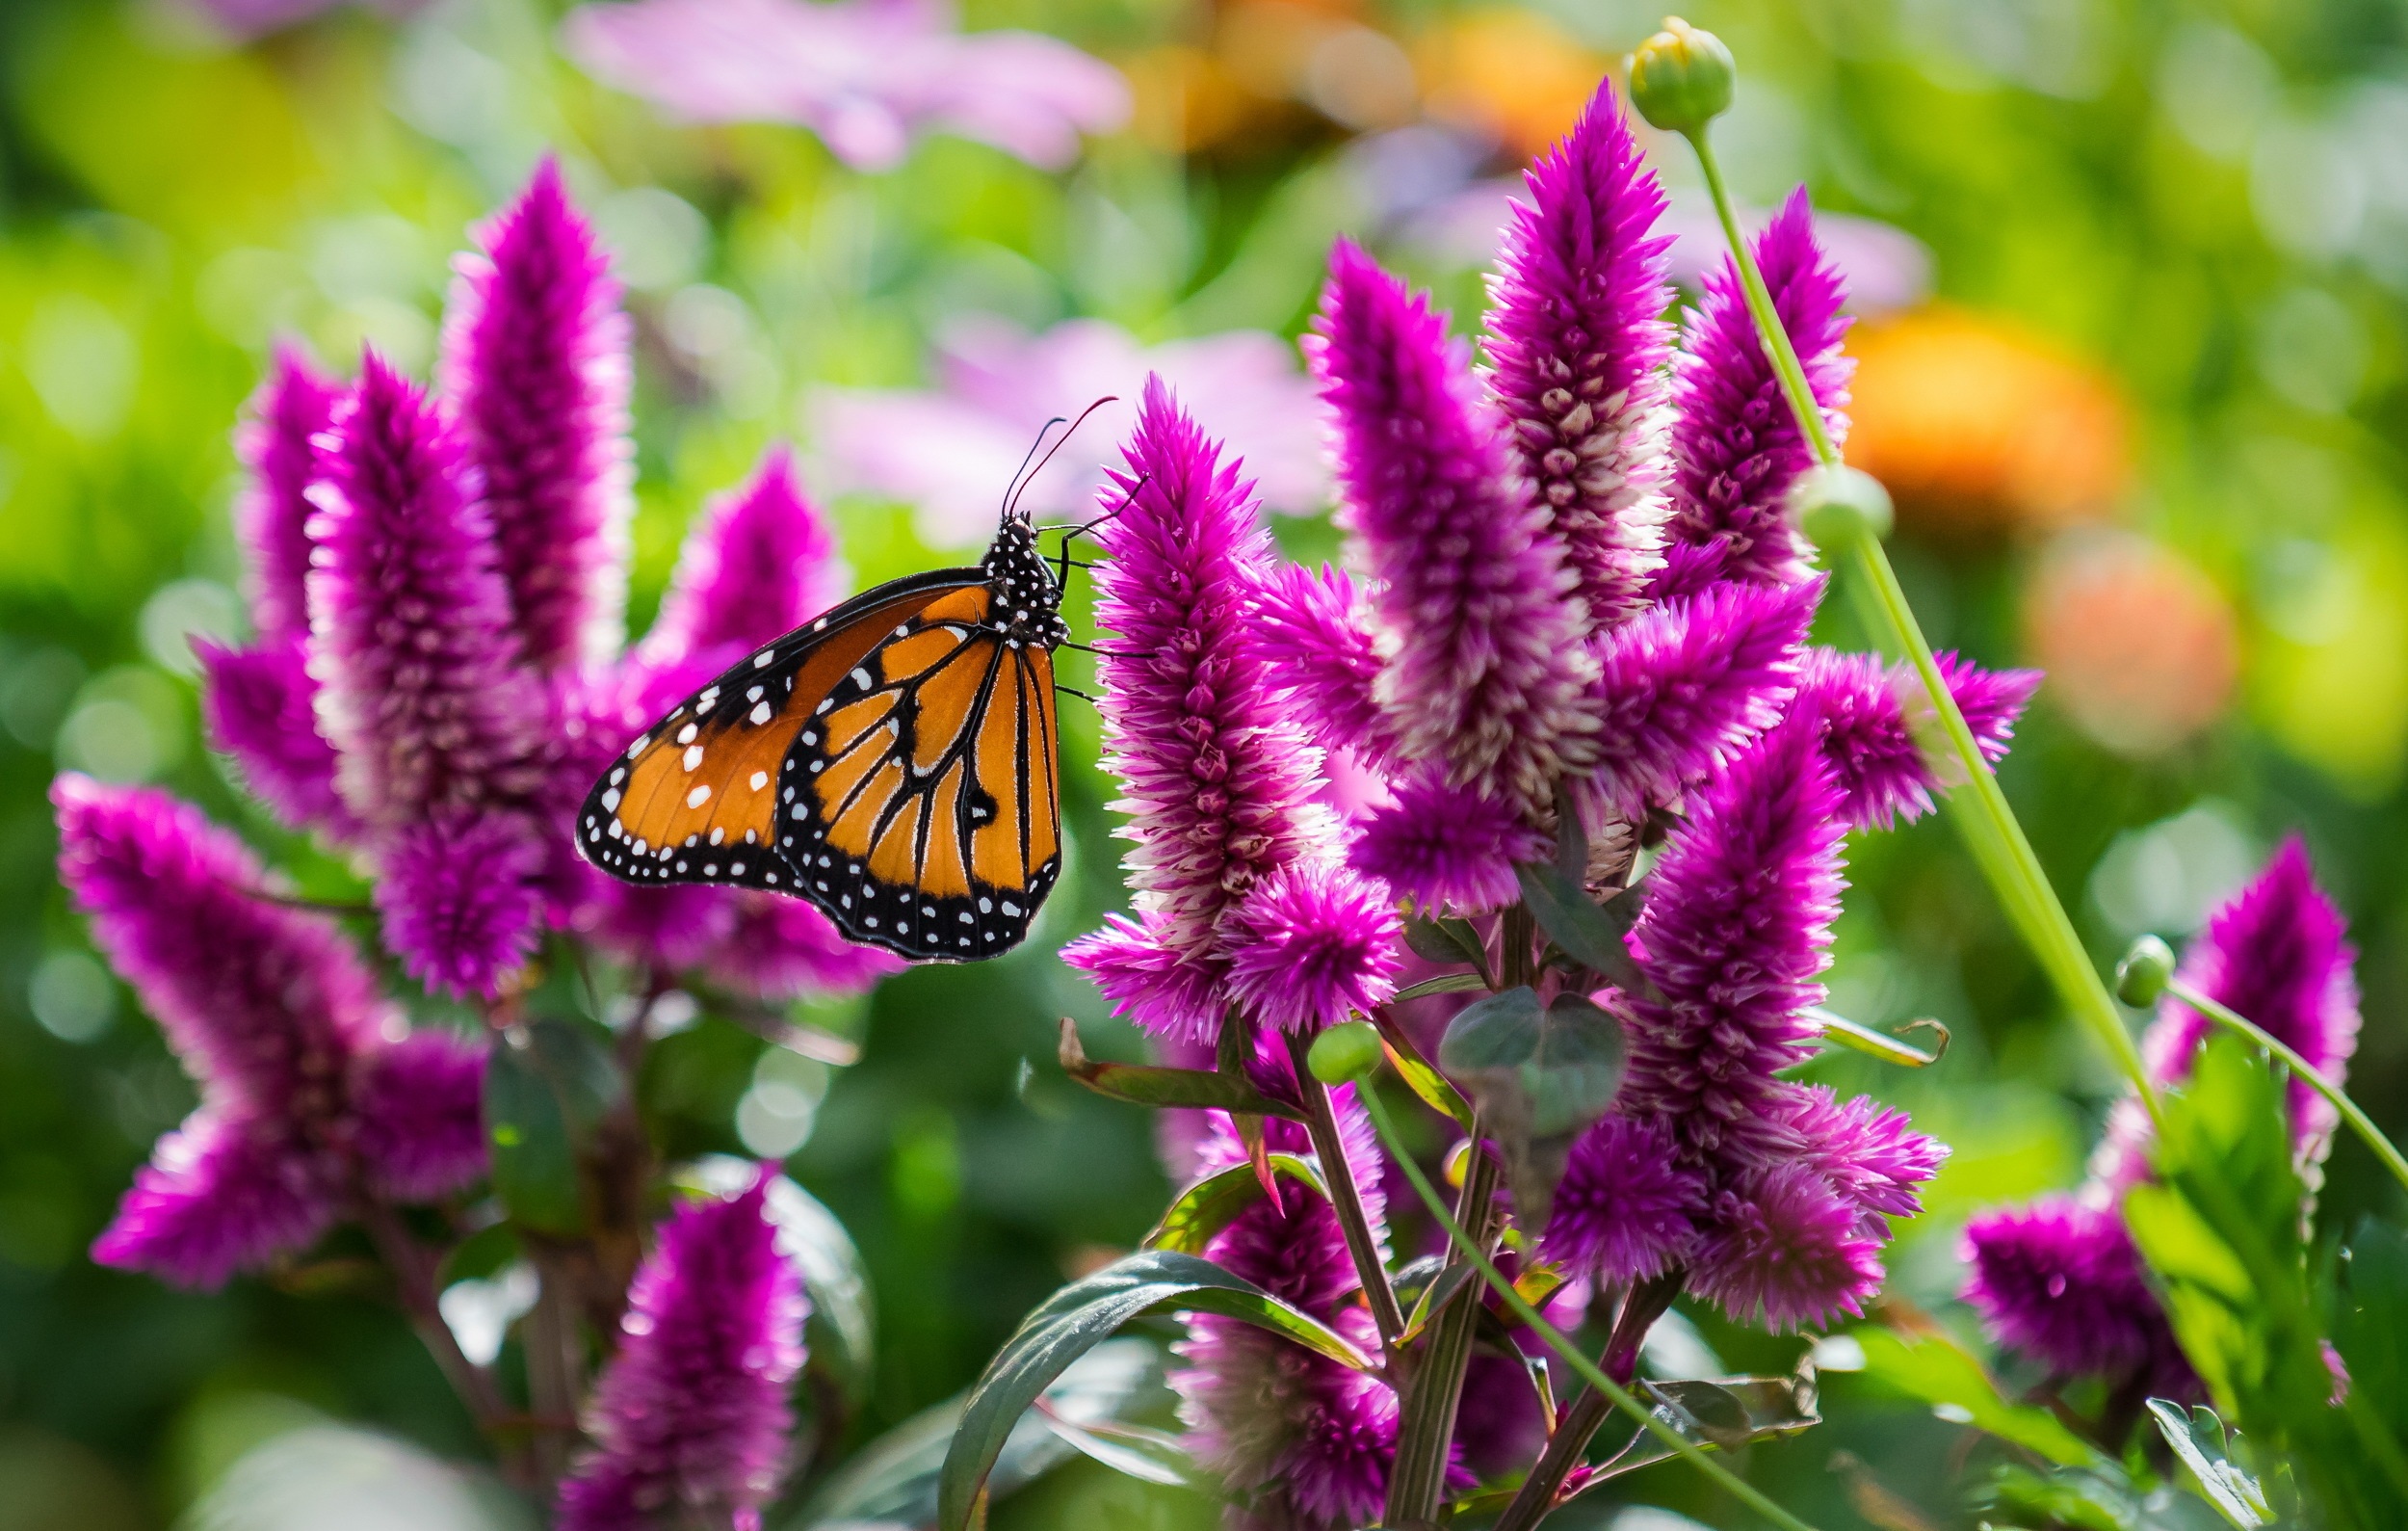
nature, grass, blossom, plant, meadow, flower, summer, insect, macro, botany, butterfly, garden, flora, fauna, invertebrate, wildflower, flowers, close up, monarch butterfly, shrub, bee, nectar, macro photography, pollinator, annual plant, moths and butterflies